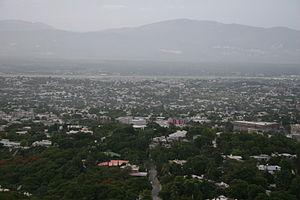
Alix Renaud est un écrivain québécois né à Port-au-Prince, Haïti, le 30 août 1945 de Béatrix Black, sa mère, et Joseph M. Renaud, avocat, notaire, poète et dramaturge, auteur de Mil huit cent quatre, son père. Professeur d'expression orale et de diction poétique, il est l'inventeur du mot pompion. Il a, par le passé, occupé un poste de terminologue au Secrétariat d'État du Canada. Journaliste, il est depuis 2010 membre associé de la Fédération professionnelle des journalistes du Québec. Alix Renaud est également musicien amateur et diseur.